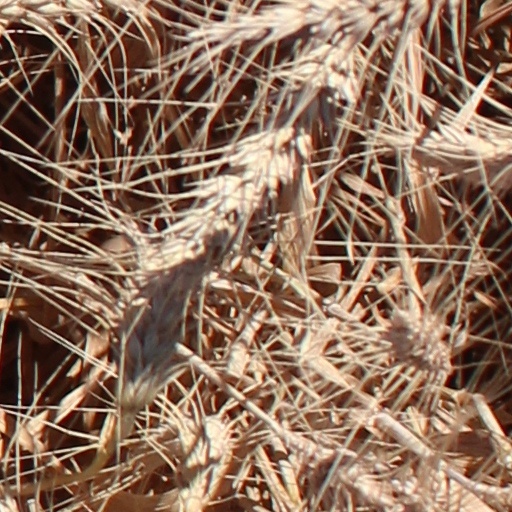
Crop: wheat